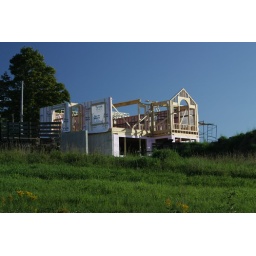
Basement walls, first floor and upstairs supporting walls are up. The lower garage floor is also finished in cement.